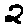
Label: 2